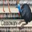
Label: bird